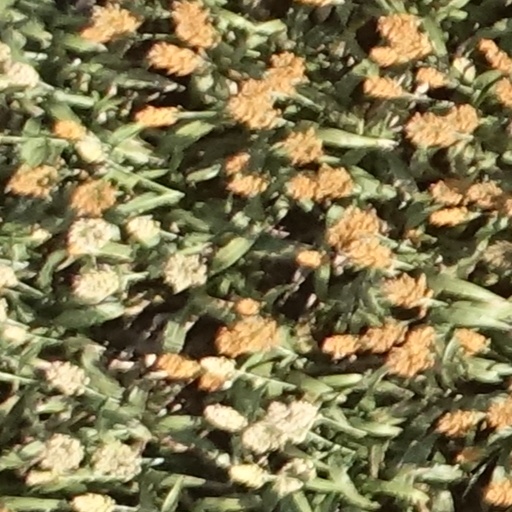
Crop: sorghum